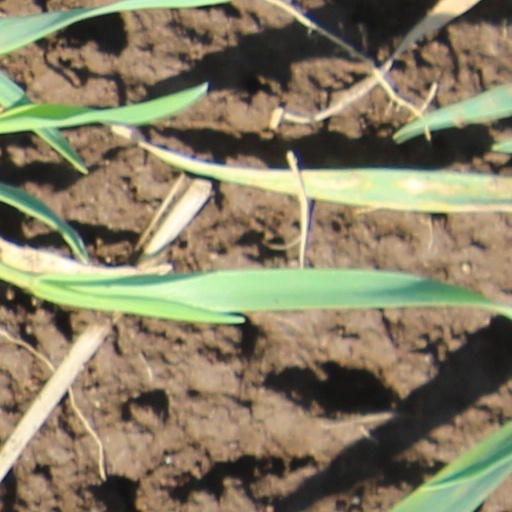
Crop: wheat